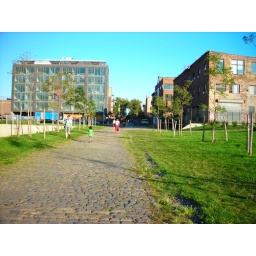
magical boy elf in green shirt and complimentary socks.